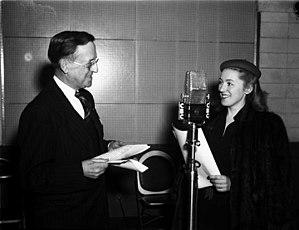
La soprano Pierrette Alarie s'adressant devant un micro à Léopold Houle, directeur des relations publiques à la station radiophonique C.B.C. (Radio-Canada) à Montréal.
Pierrette Alarie est une soprano canadienne, fille du chef de chœur et d'orchestre Sylva Alarie et de la soprano et comédienne Amanda Plante, dite Amanda Alarie.